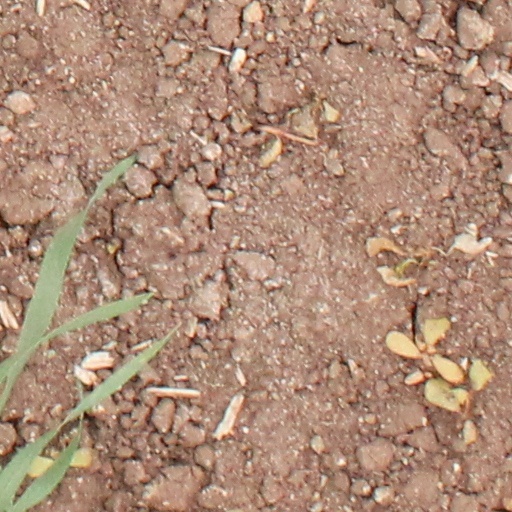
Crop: wheat